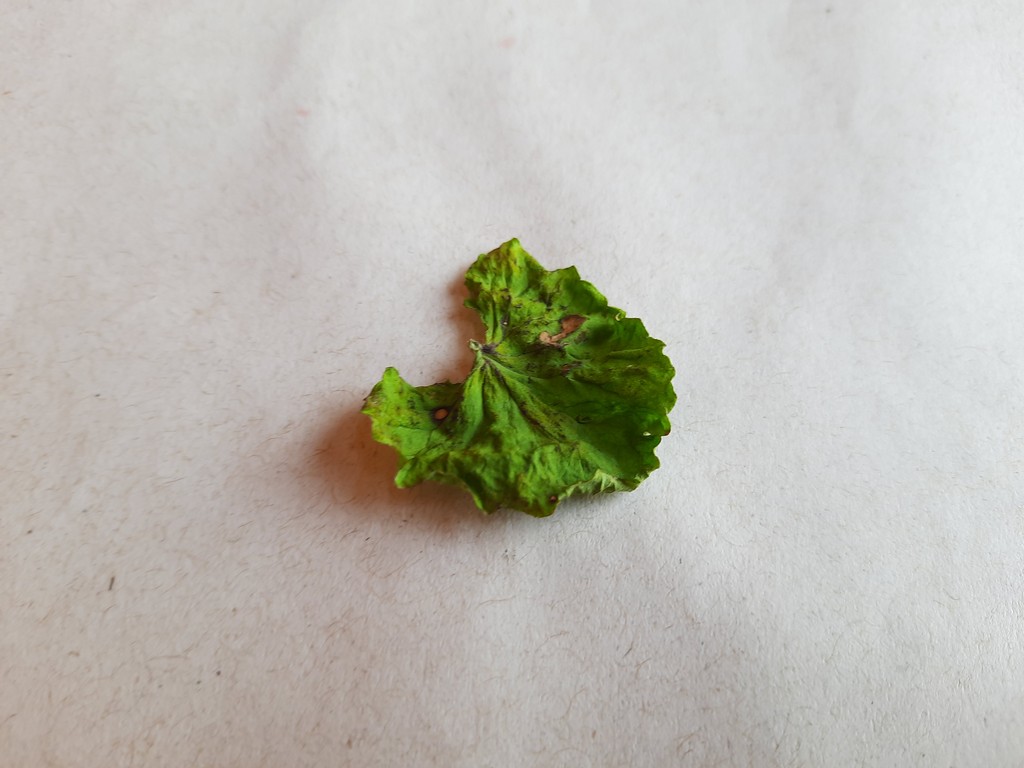
Label: Dried